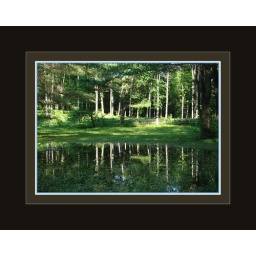
A beautiful mirror image of trees is displayed on a pool of water in the middle of a horse pasture.